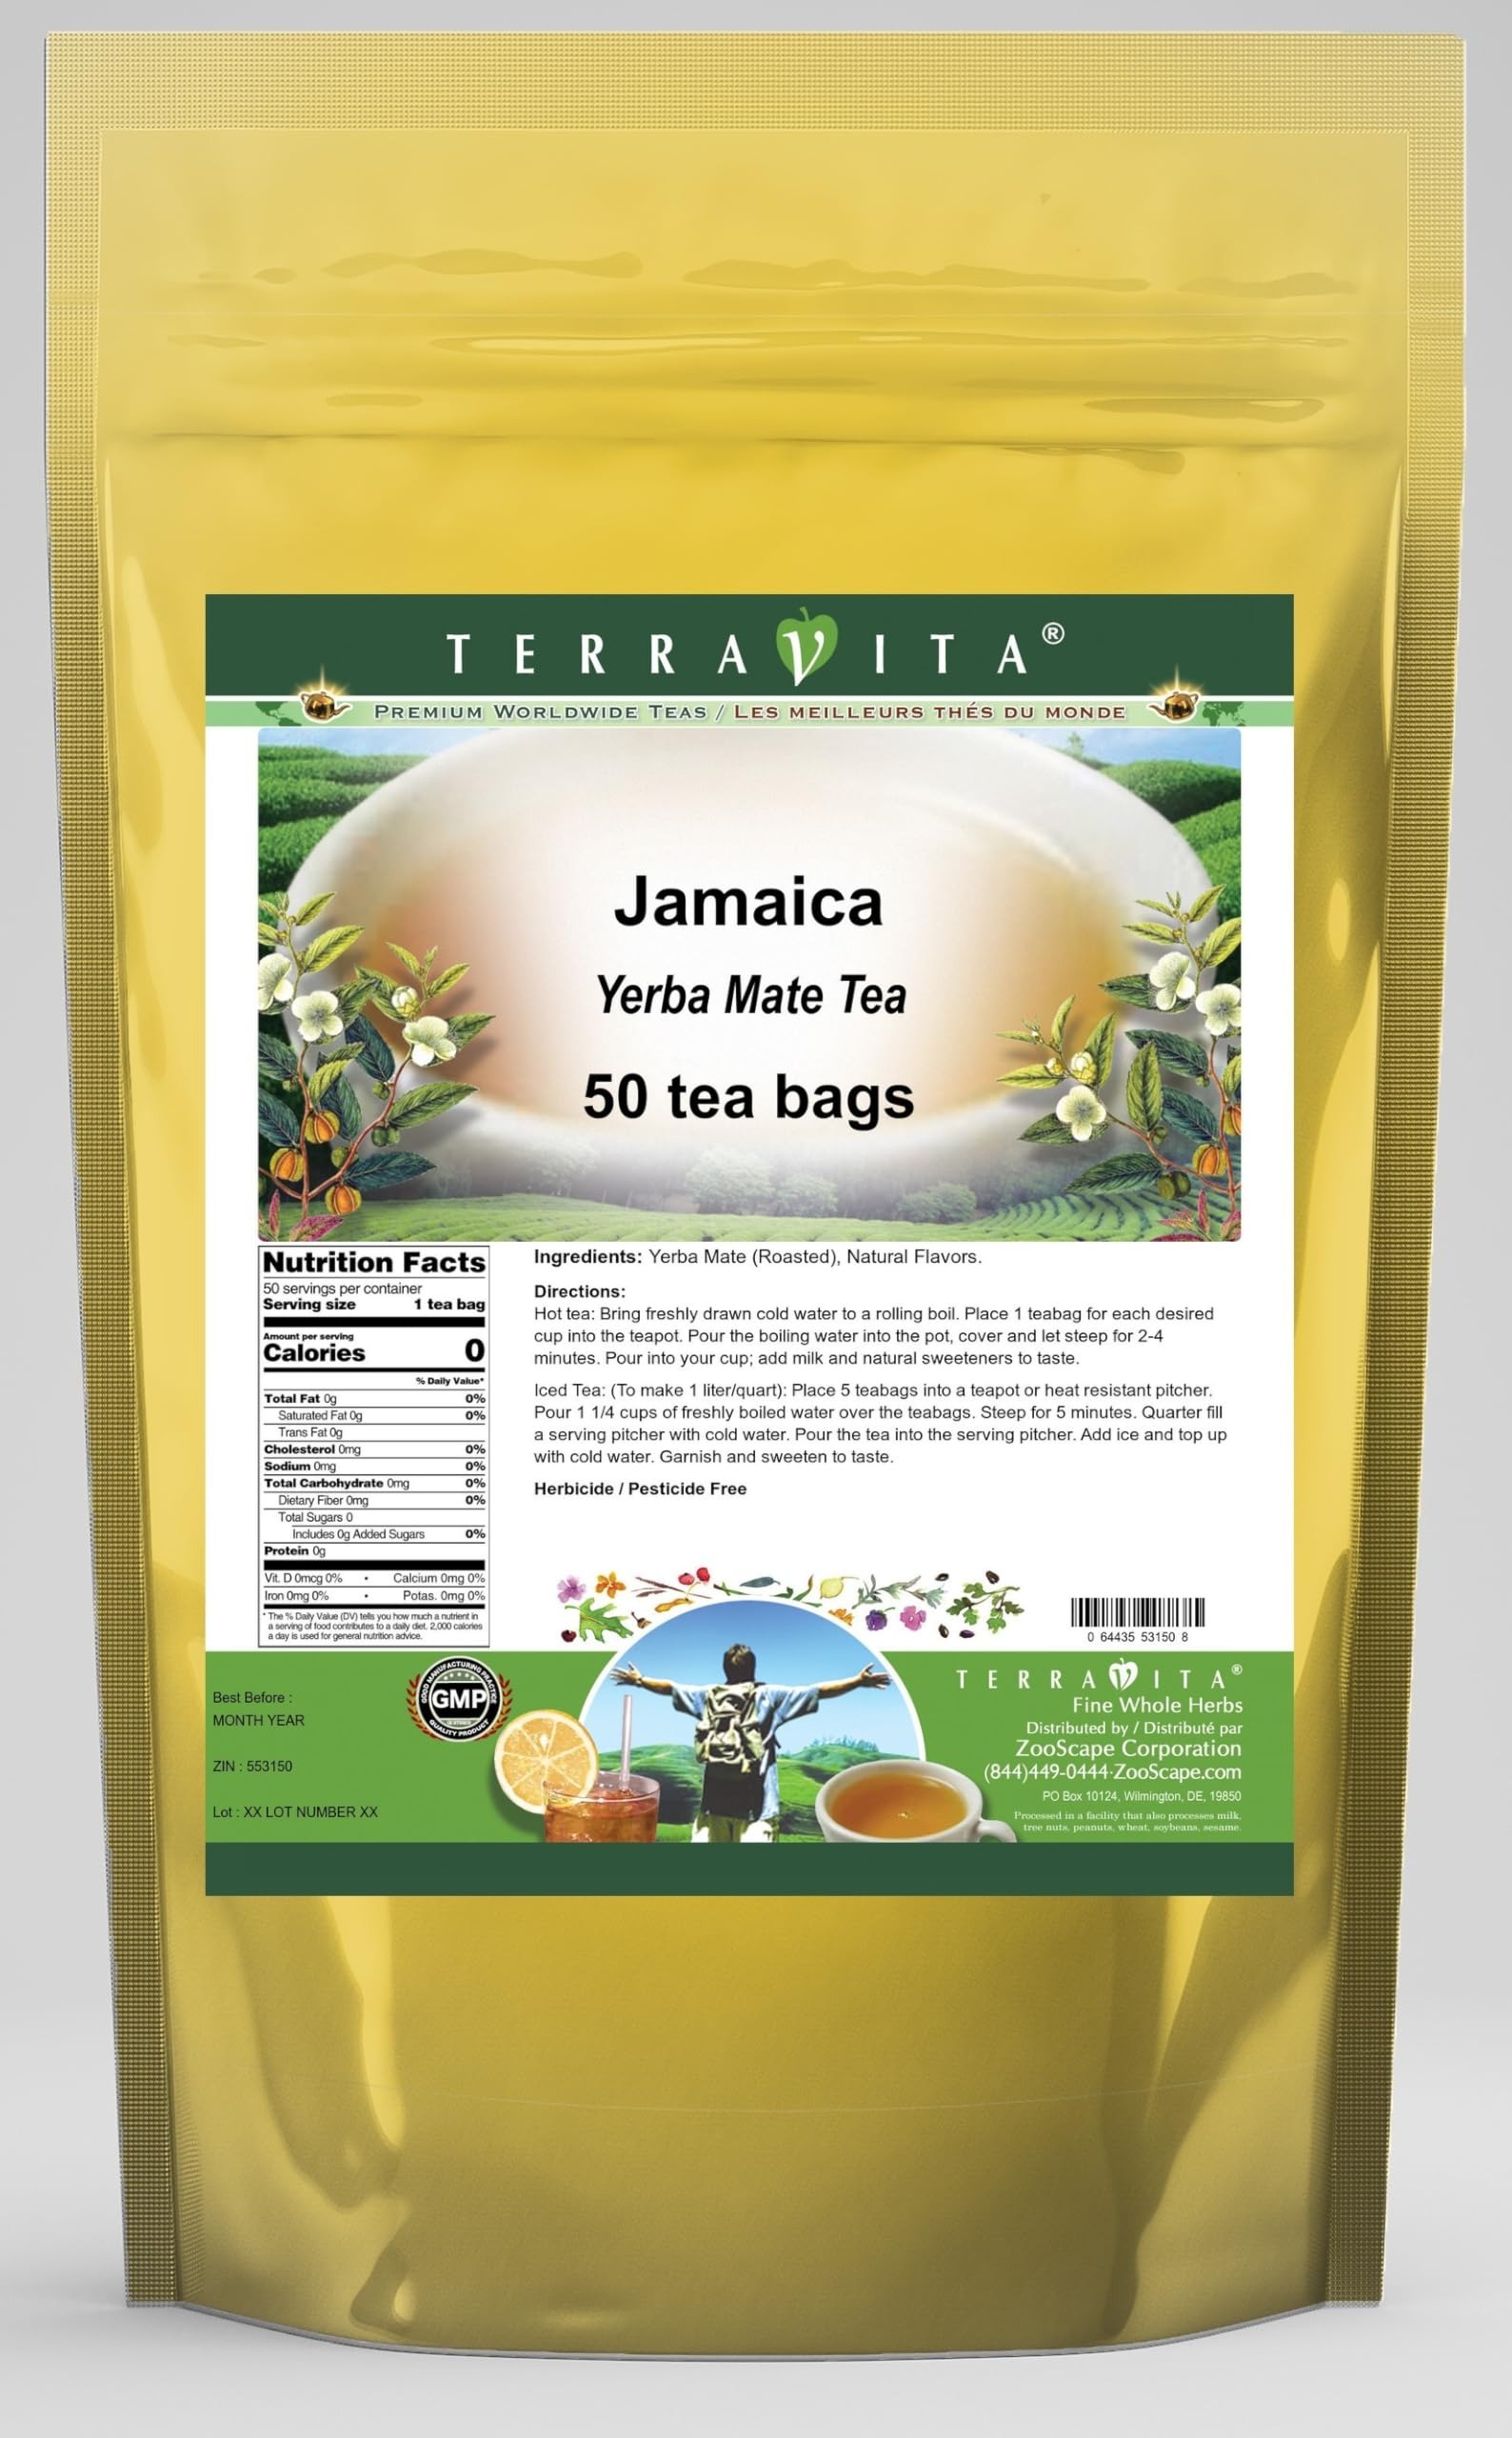
Item Name: Jamaica Yerba Mate Tea (50 tea bags, ZIN: 553150) - 2 Pack
Bullet Point 1: Our Jamaica Yerba Mate tea is a scrumptuous all-natural flavored Yerba Mate coffee substitute that will refresh you with its terrific taste! You will enjoy the earthy and acidity-free Jamaica aroma and flavor again and again! - Ingredients: Yerba Mate and Natural Jamaica Flavor.
Bullet Point 2: No fillers.
Bullet Point 3: Manufacturer: TerraVita
Bullet Point 4: Size: 50 tea bags
Bullet Point 5: Yerba Mate Tea Bags - Packed in a convenient upright pouch!
Product Description: Our Jamaica Yerba Mate tea is a scrumptuous all-natural flavored Yerba Mate coffee substitute that will refresh you with its terrific taste! You will enjoy the earthy and acidity-free Jamaica aroma and flavor again and again! - Ingredients: Yerba Mate and Natural Jamaica Flavor. - Hot tea brewing method: Bring freshly drawn cold water to a rolling boil. Place 1 teabag for each desired cup into the teapot. Pour the boiling water into the pot, cover and let steep for 2-4 minutes. Pour into your cup; add milk and natural sweeteners to taste. - Iced tea brewing method: (To make 1 liter/quart): Place 5 teabags into a teapot or heat resistant pitcher. Pour 1 1/4 cups of freshly boiled water over the teabags. Steep for 5 minutes. Quarter fill a serving pitcher with cold water. Pour the tea into the serving pitcher. Add ice and top up with cold water. Garnish and sweeten to taste. - TerraVita is an exclusive line of premium-quality, natural source products that use only the finest, purest and most potent ingredients found around the world. TerraVita is hallmarked by the highest possible standards of purity, potency, stability and freshness. All of our products are prepared with the highest elements of quality control, from raw materials through the entire manufacturing process, up to and including the moment that the bottles or bags are sealed for freshness and shipped out to you. Our highest possible standards are certified by independent laboratories and backed by our personal guarantee. - TerraVita exists to meet and ensure your family's health and wellness without the harmful effects of chemicals and health products. We strive to make all of our products affordable and reliable and are constantly searching the market to maintain our affordability and to look for new ways to
Value: 100.0
Unit: Count

Price: 64.31